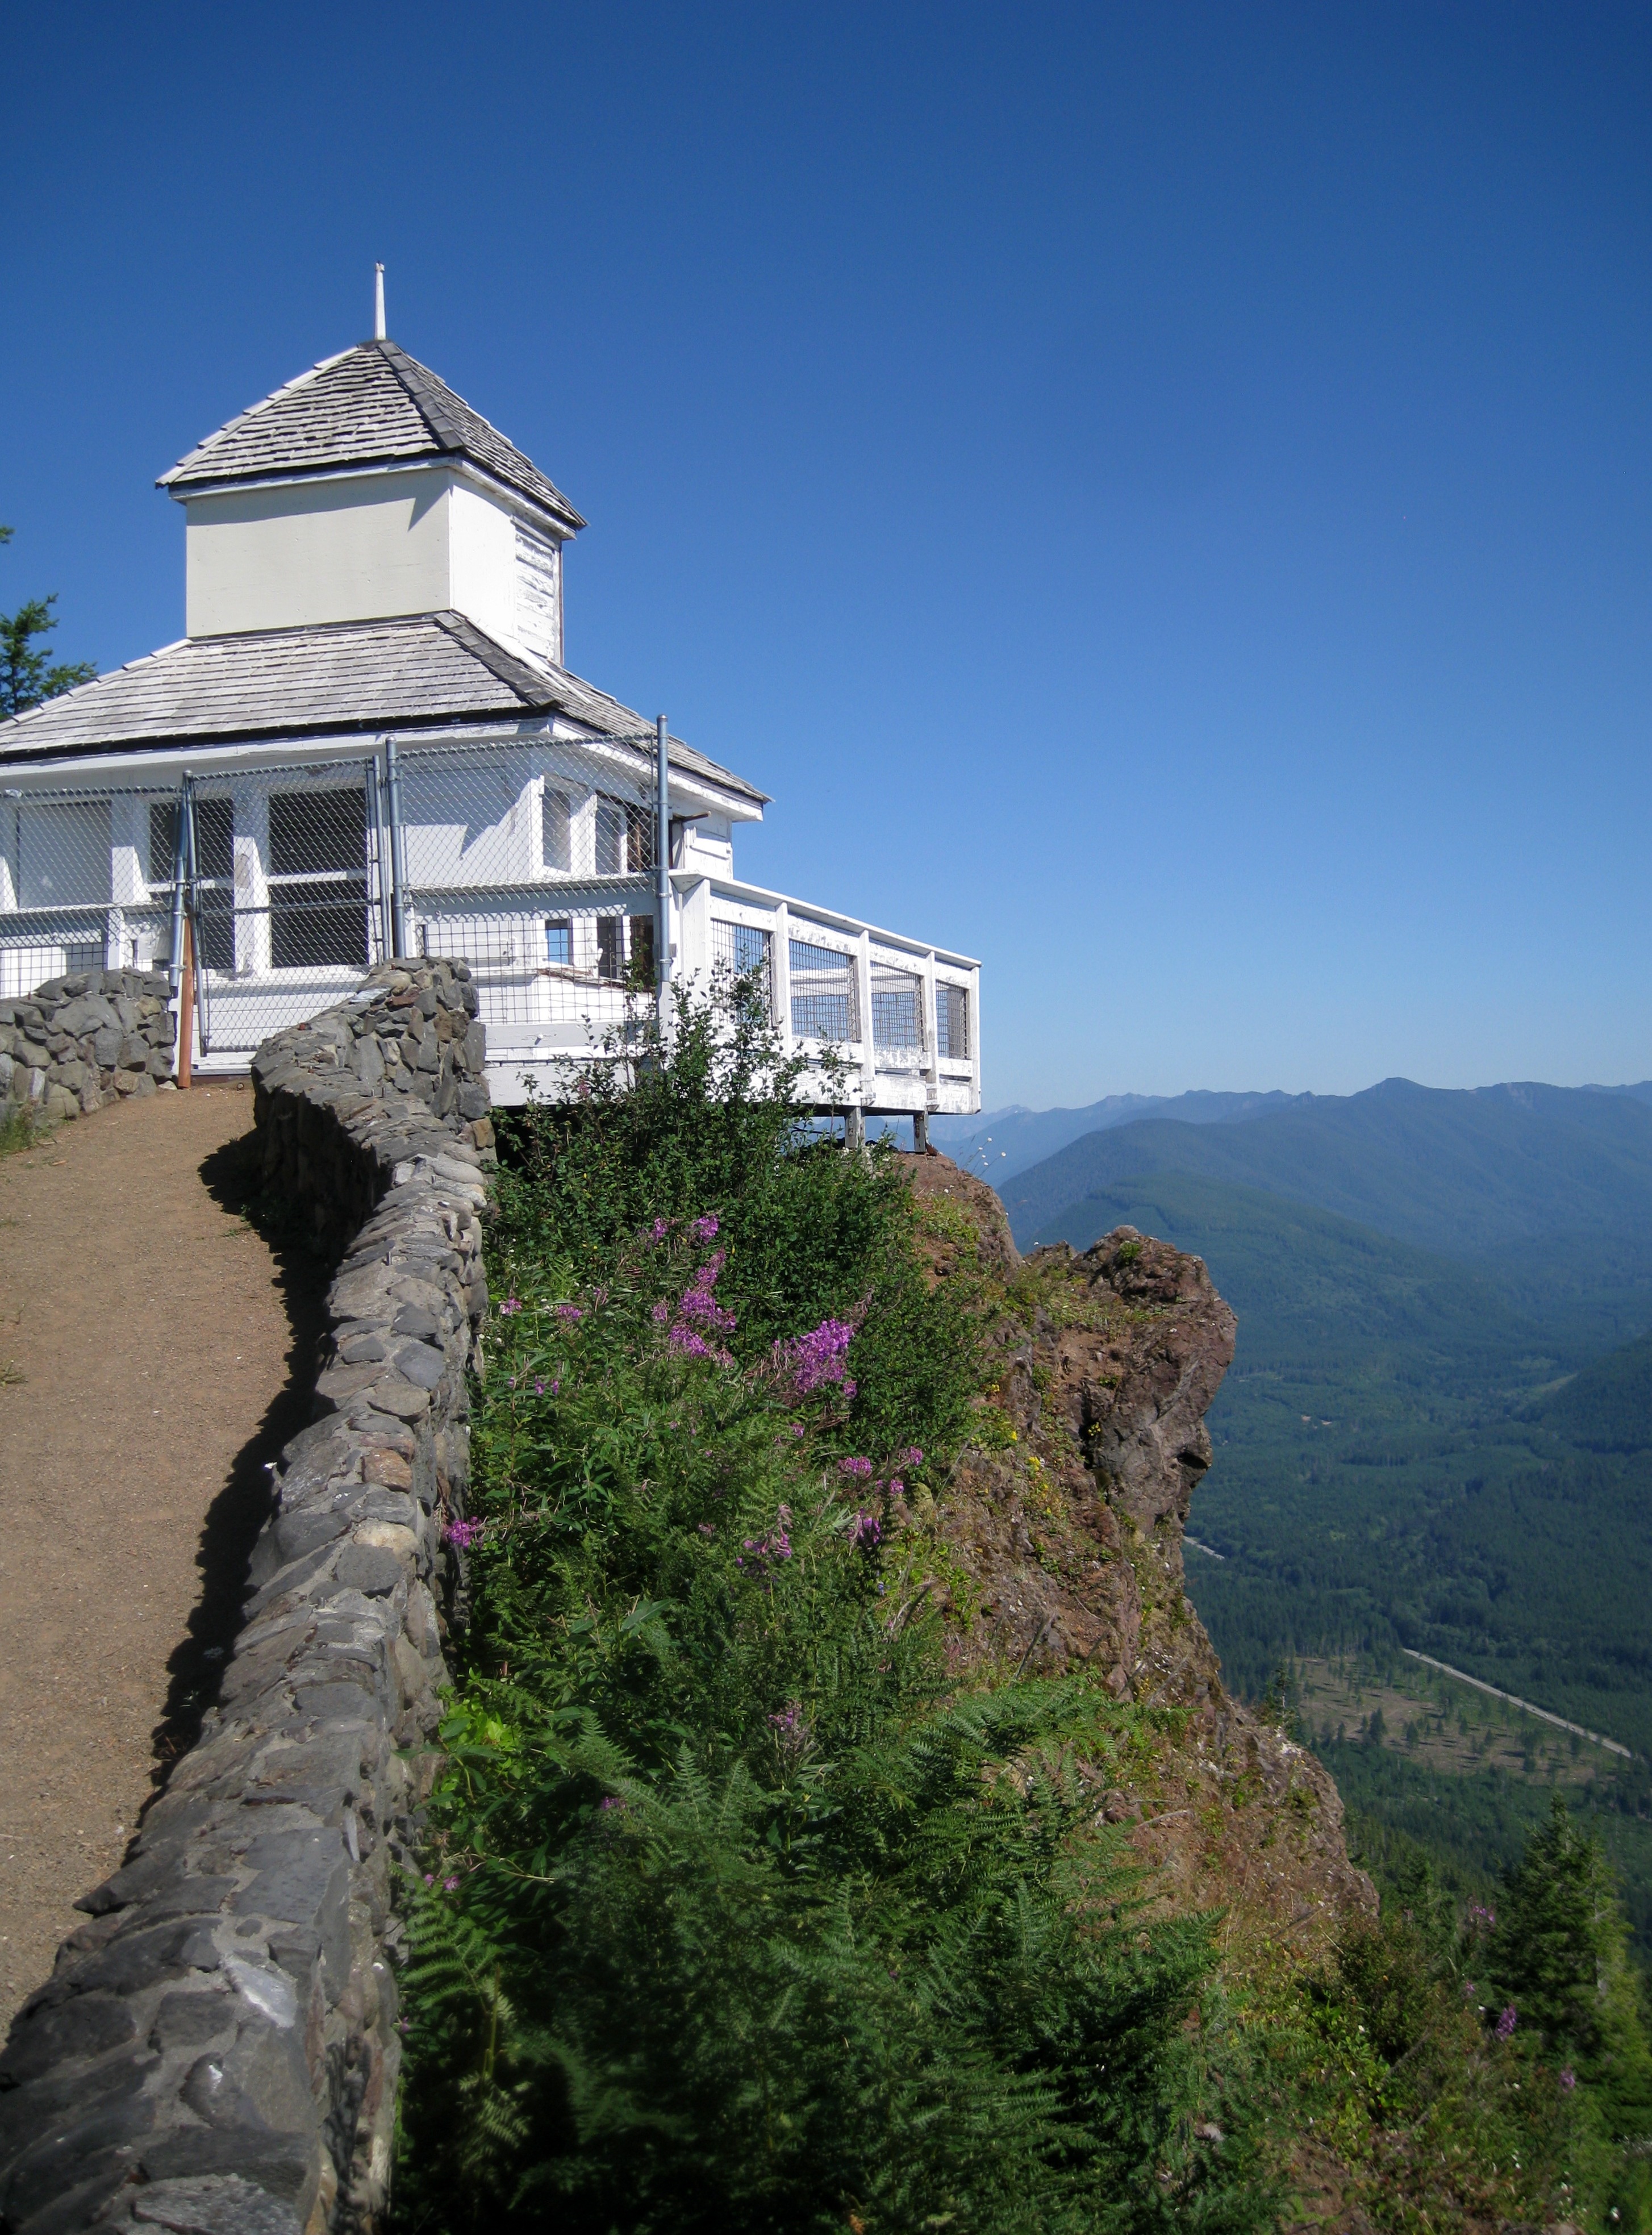
sea, coast, mountain, view, mountain range, vacation, cliff, tower, landmark, tourism, watch tower, spectacular, fire tower, olympic peninsula